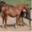
Label: horse